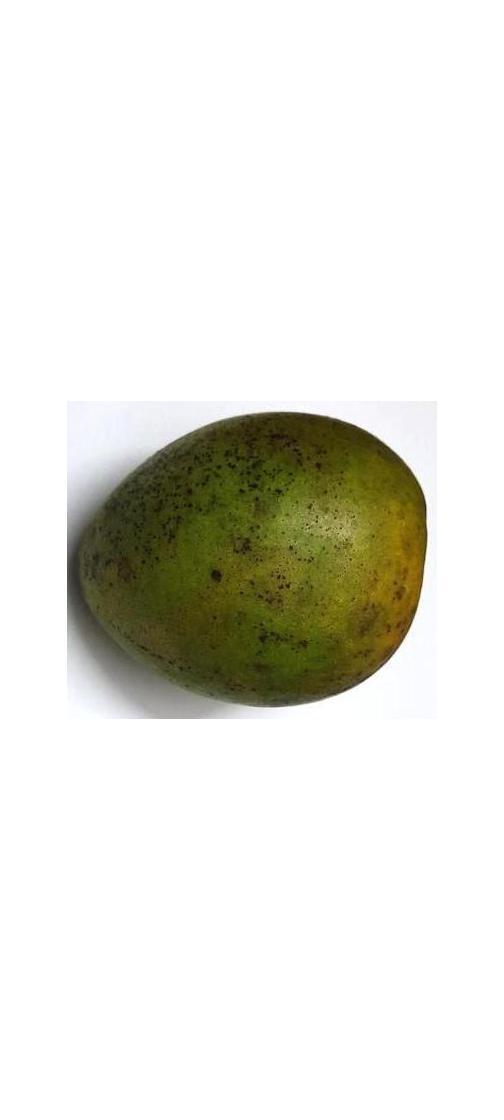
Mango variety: Harivanga